Kaneko Kentarō

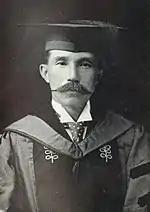
Kaneko in his Harvard doctoral cap and gown

Kaneko was born into a "samurai" family of Fukuoka Domain (Chikuzen Province's Sawara district, present-day Chūō-ku, Fukuoka), being the son of Kaneko Naomichi (1821-1876), leader of the Ansei Expedition to the Philippines in 1855. At the age of 9, he began his studies at the Shuyukan Han school. At 19, he was selected as a student member of the Iwakura Mission, and journeyed to the United States. He remained there while the rest of the mission continued on to Europe, with the instruction to obtain an education in any subject. At first, seeking a naval career, he planned to attend the United States Naval Academy in Maryland, but a doctor assessed his physical fortitude as insufficient and discouraged any military pursuit. Instead, Kaneko decided to seek a legal education, enrolling at Harvard University in 1876. He prepared for the challenging curriculum by seeking out the personal tutelage of future Supreme Court Justice Oliver Wendell Holmes Jr. At Harvard, Kaneko shared lodgings with fellow Japanese student and future fellow-diplomat Komura Jutarō. He also developed a wide circle of contacts in America, including lawyers, scientists, journalists, and industrialists.